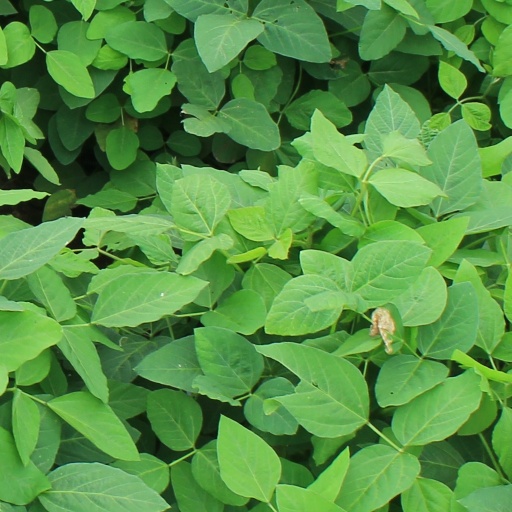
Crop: soybean